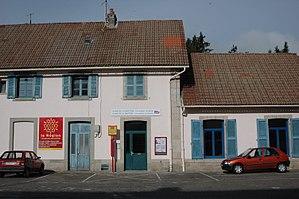
Gare Bastide
La gare de La Bastide - Saint-Laurent-les-Bains est une gare ferroviaire française de la ligne de Saint-Germain-des-Fossés à Nîmes-Courbessac, située sur le territoire de la commune de La Bastide-Puylaurent, dans le département de la Lozère en région Occitanie.